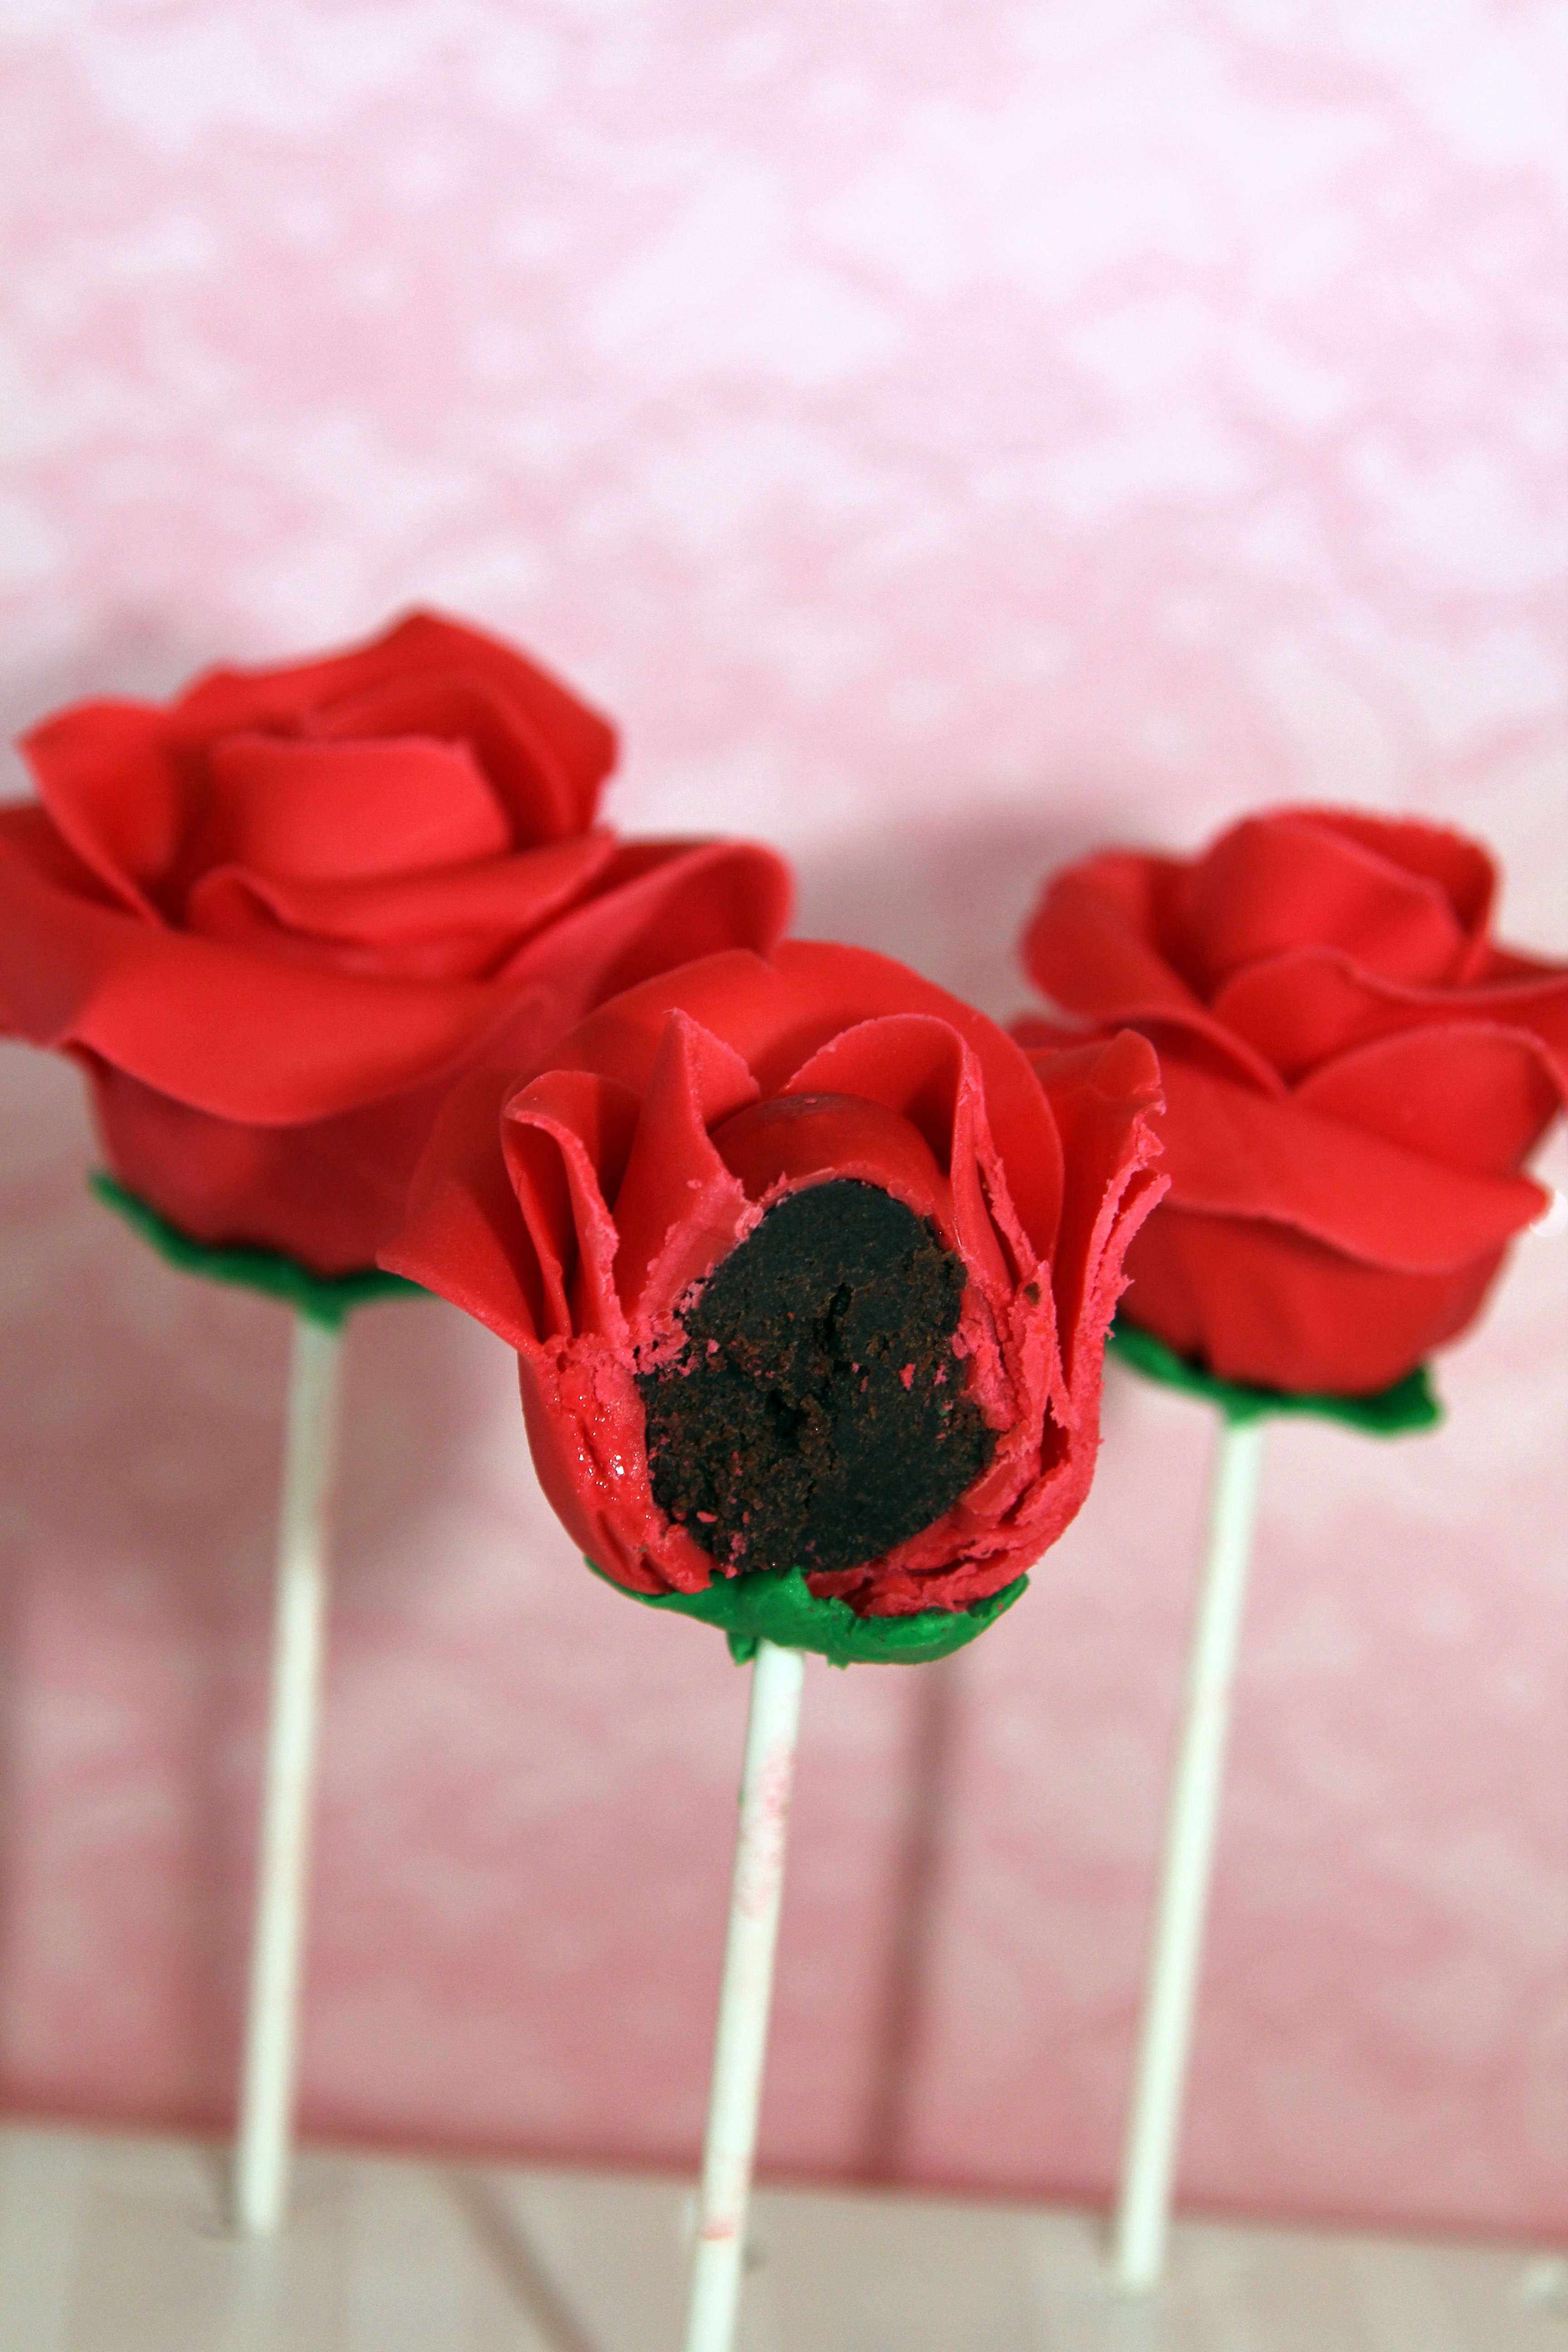
plant, sweet, flower, petal, love, heart, rose, decoration, red, pink, chocolate, gourmet, dessert, roses, frosted, treat, sticks, confectionery, macro photography, valentine's day, flowering plant, garden roses, rose family, flower bouquet, cut flowers, cake pops, land plant